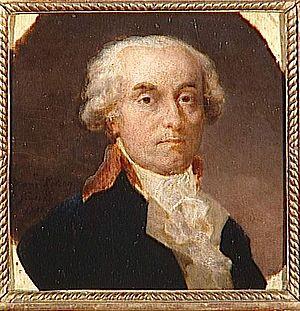
Jérôme Pétion de Villeneuve /pe.tjɔ̃/, né à Chartres le 3 janvier 1756, mort dans la commune de Saint-Magne-de-Castillon le 18 juin 1794, est un avocat et un révolutionnaire français, maire de Paris de 1791 à 1792.